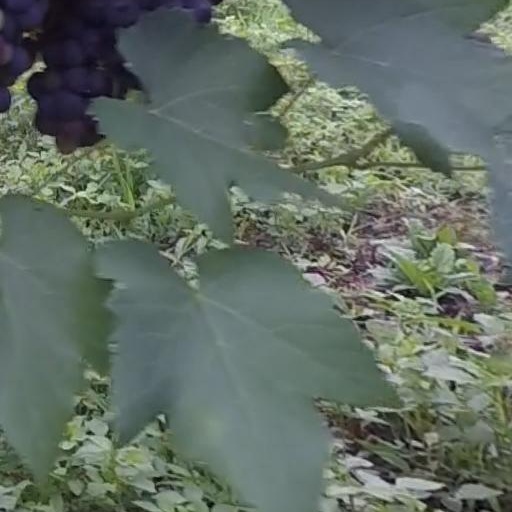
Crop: grape